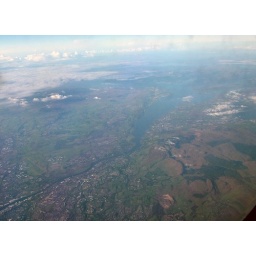
Nice view, spoiled by the dirty windows on the 146.